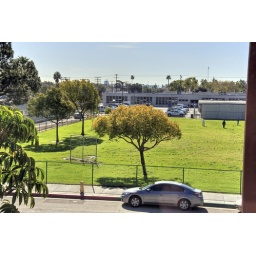
Looking south out of the window in my office towards Disneyland